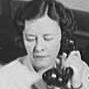
Age: 42